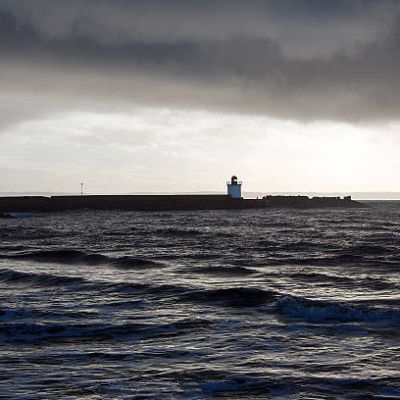
Cloud type: Nimbostratus (Ns)